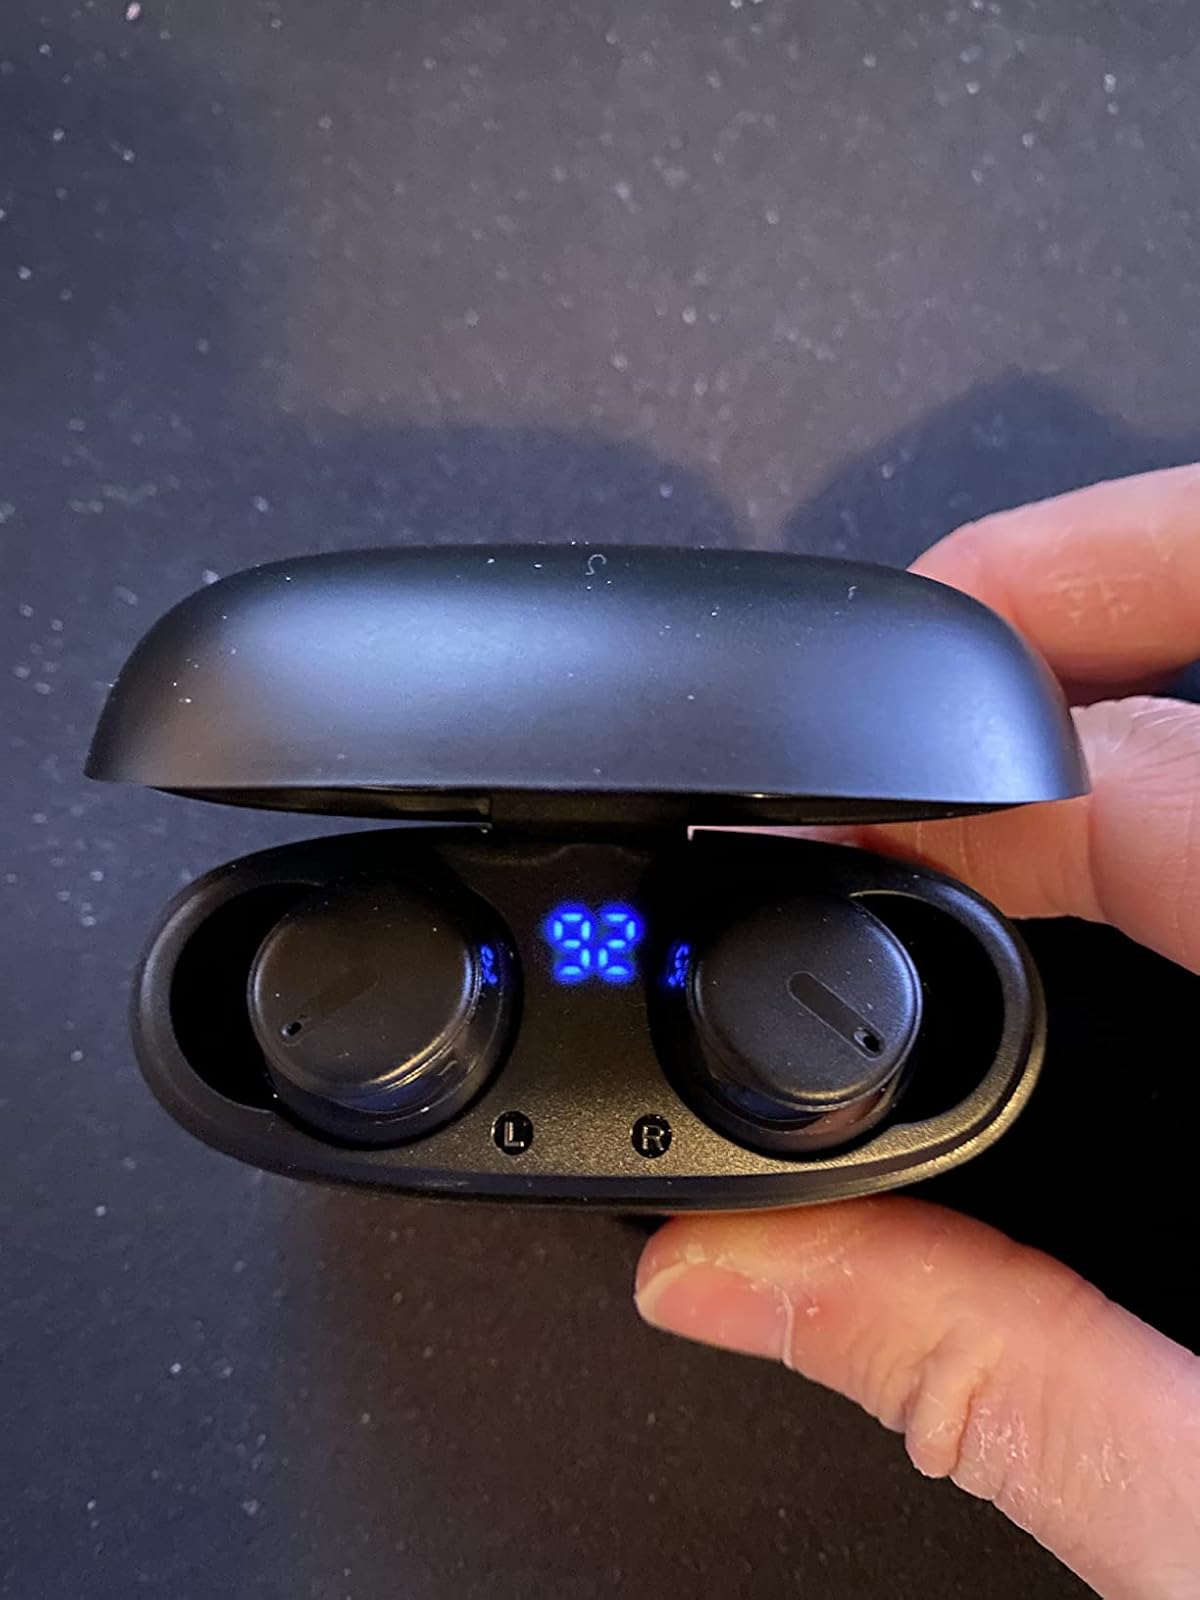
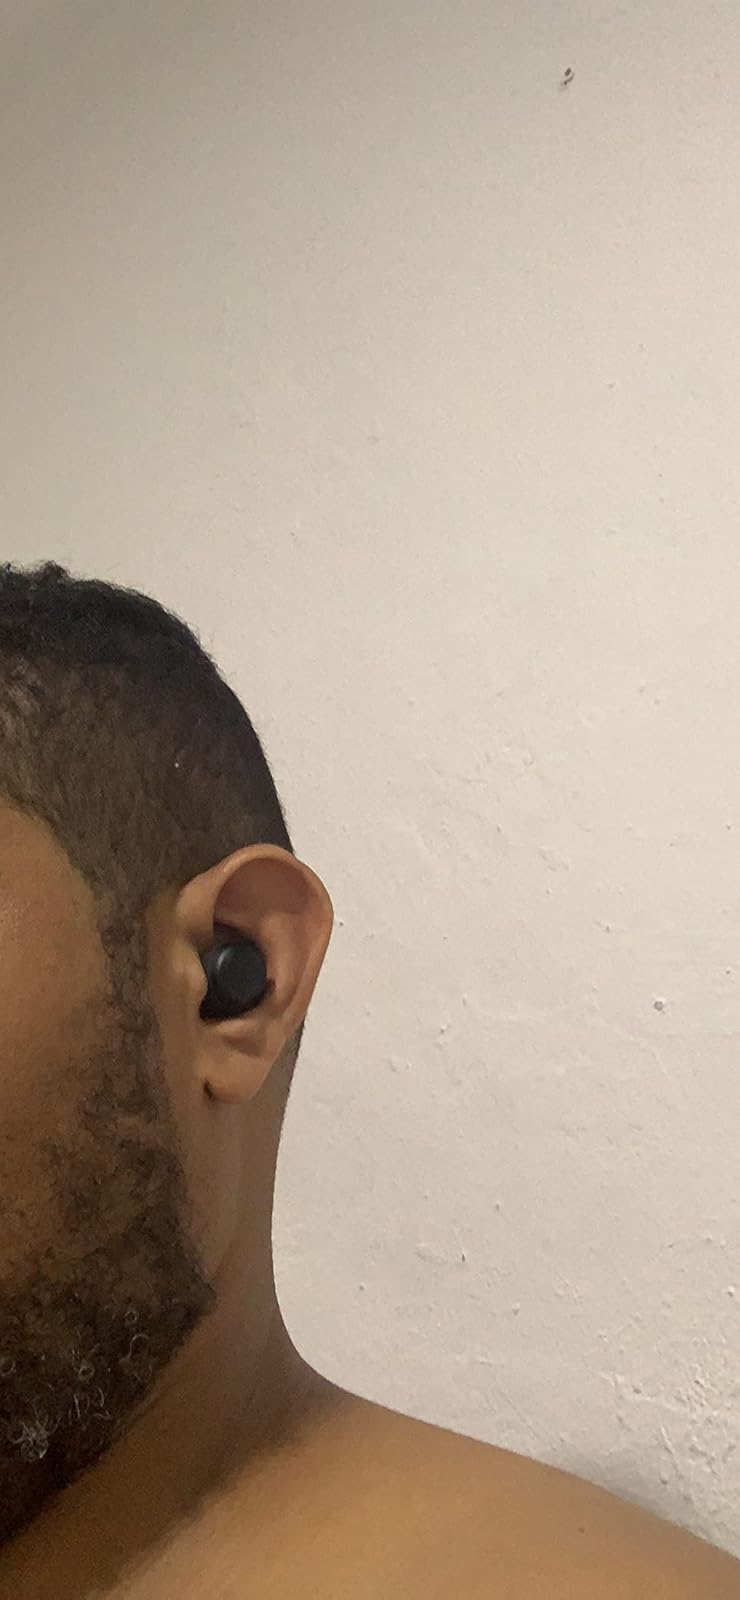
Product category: earbuds
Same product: no